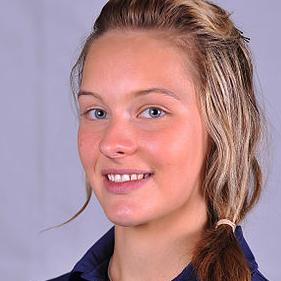
Age: 19